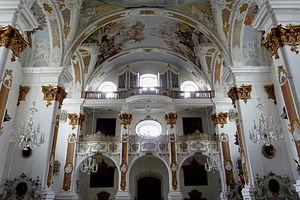
L'église de l'Assomption, ou église des jésuites, est un édifice religieux catholique de Dillingen en Allemagne. C'est l'église de l'ancien Collège Saint-Jérome, établissement tenu par les jésuites de 1563 à 1773, année de la suppression de la Compagnie de Jésus, et fondé au milieu du XVIᵉ siècle par le prince-évêque d'Augsbourg, le cardinal Othon Truchsess de Waldbourg.